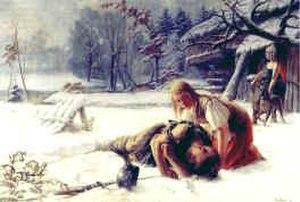
L’Alsace est une région culturelle et historique de l’est de la France à la frontière avec l'Allemagne et la Suisse. Ses habitants sont appelés les Alsaciens.
Cette bataille, appelée bataille des Vosges, bataille en Alsace ou bataille de l'Ochsenfeld, au vu de l'incertitude sur sa localisation, voit la victoire des Romains commandés par Jules César, général et proconsul des Gaules, sur le chef suève Arioviste, selon certaines sources dans le sud de l’Alsace et selon d'autres en moyenne Alsace, chassant les Germains de l'autre côté du Rhin. C'est la deuxième bataille majeure de la Guerre des Gaules après celle de Bibracte contre les Helvètes et les Boïens.